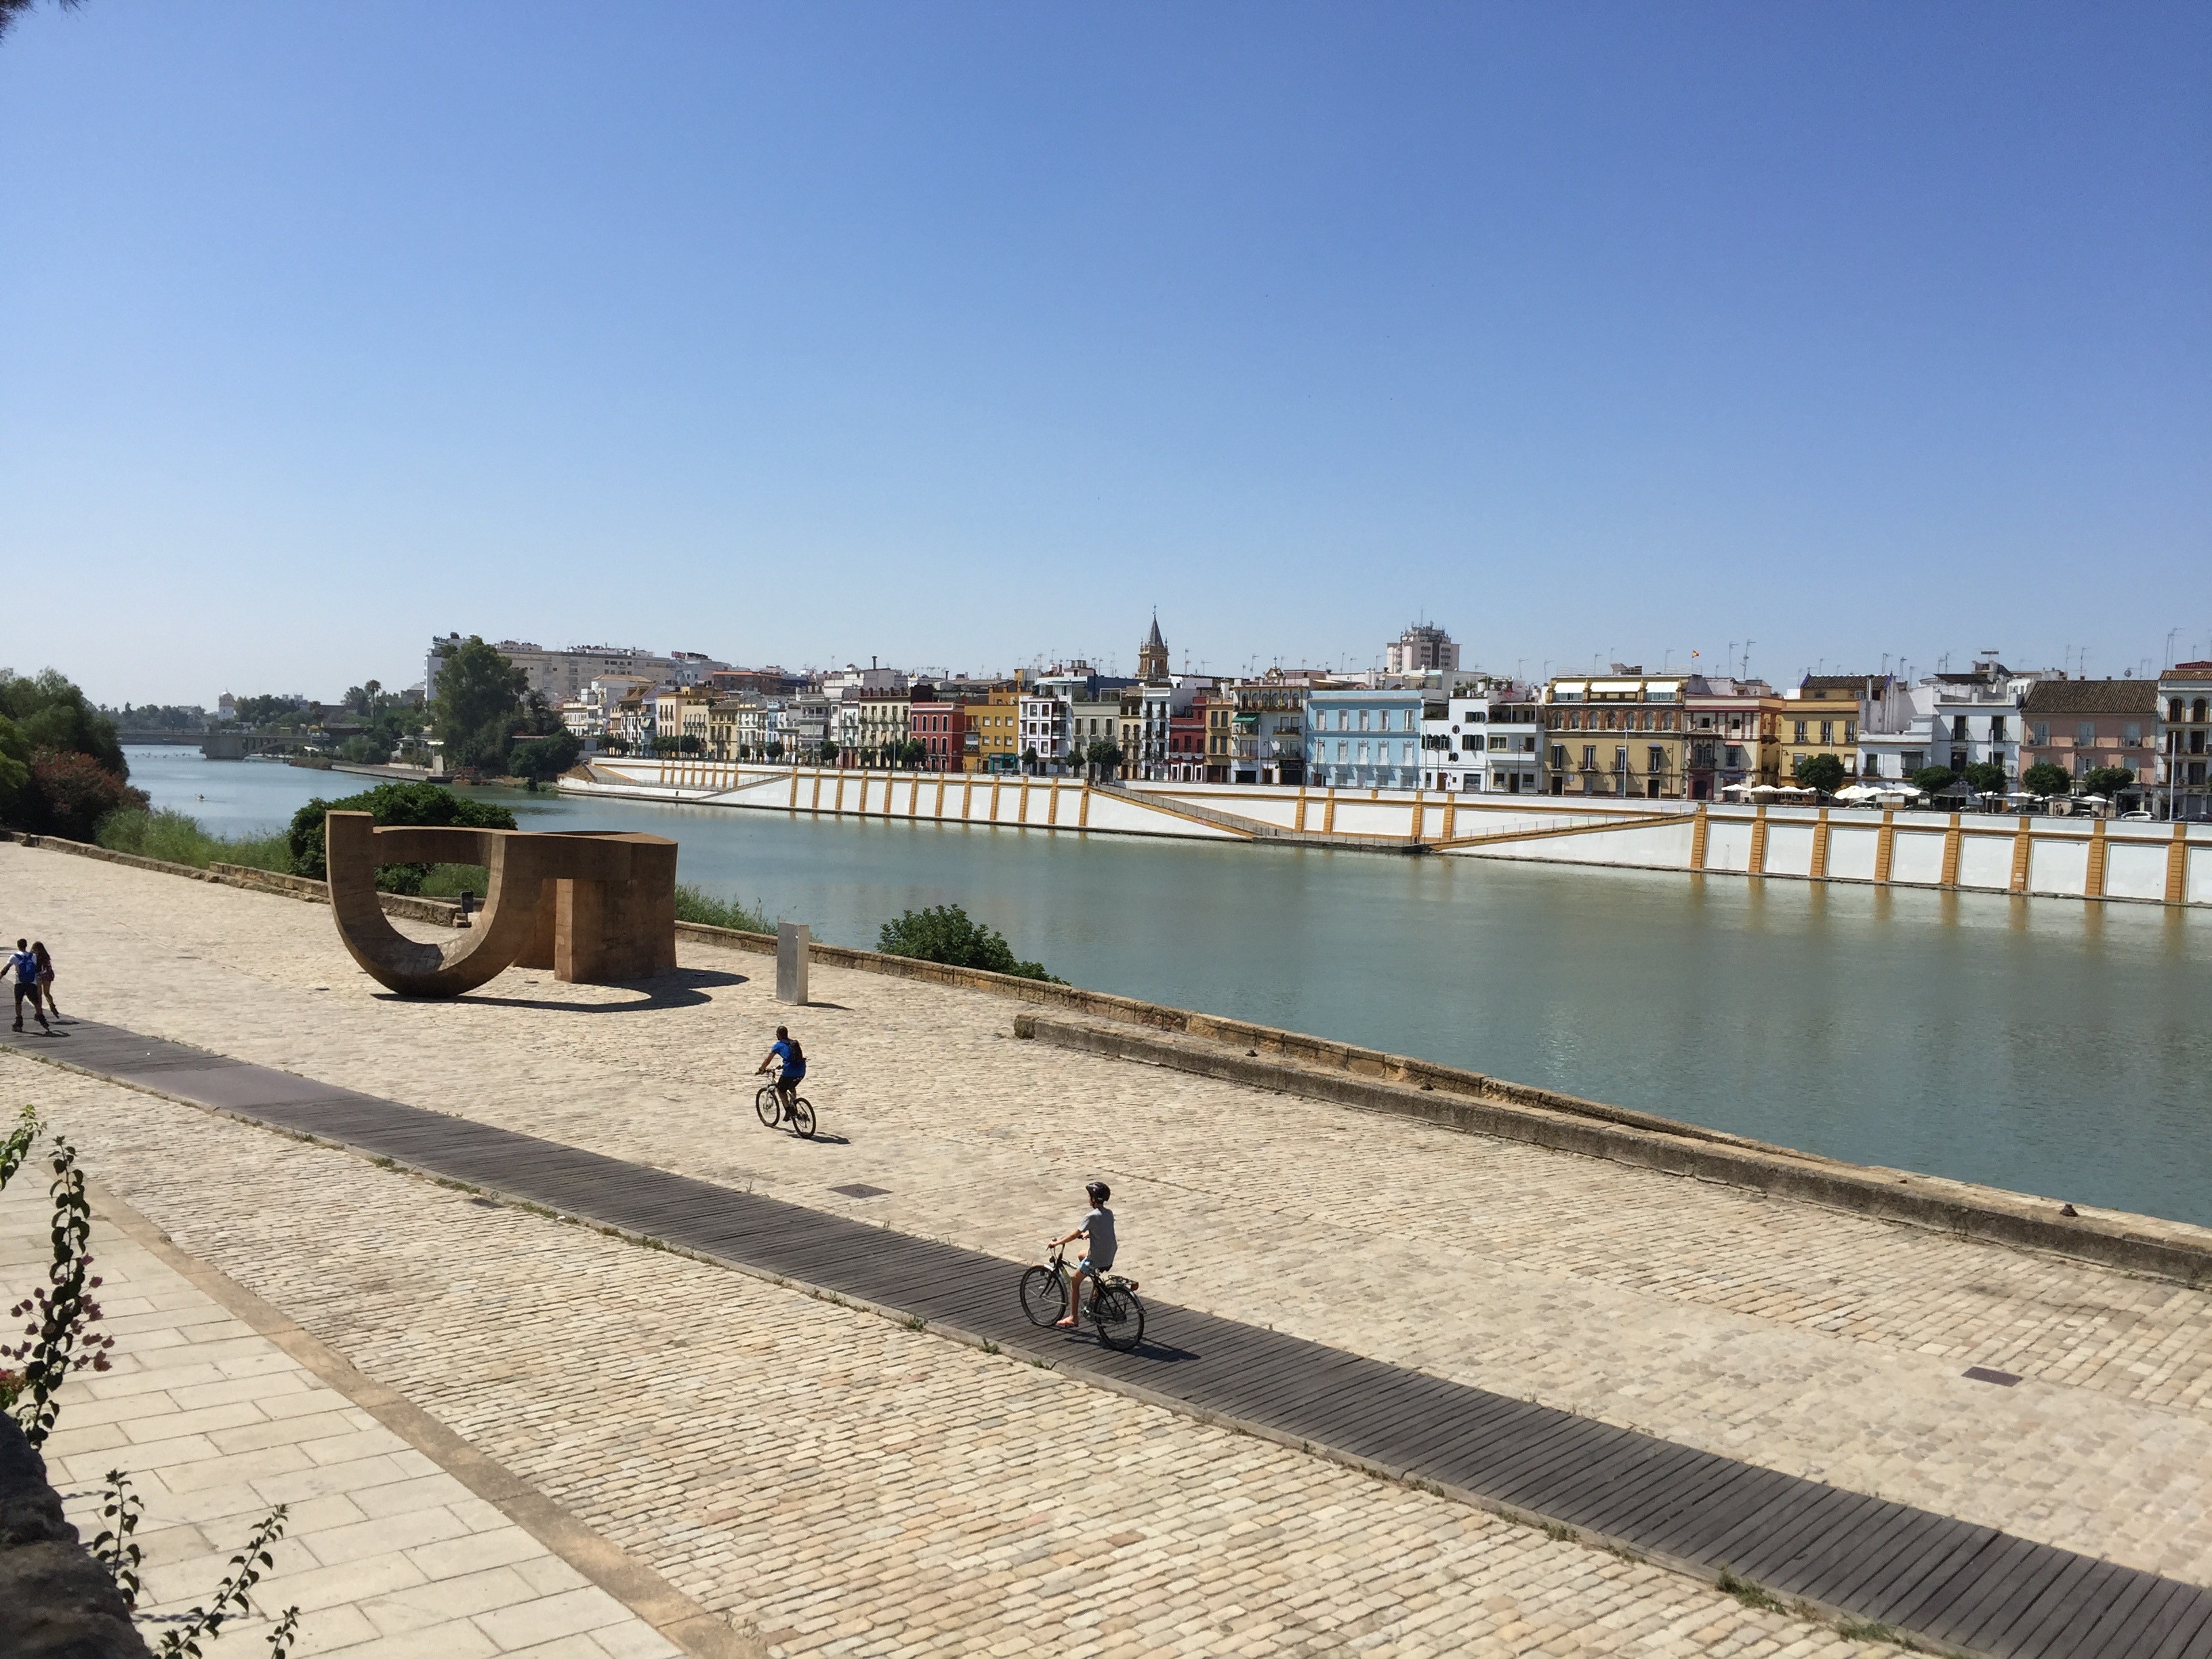
beach, sea, coast, dock, boardwalk, pier, walkway, vacation, swimming pool, bay, marina, resort, estate